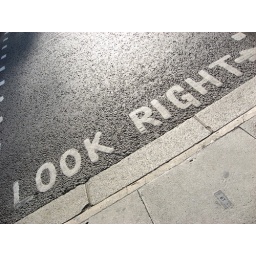
So you don't get hit by a car when crossing the street